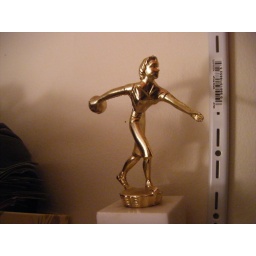
This was on the shelf in the bedroom I was sleeping in at my mother-in-law's house.